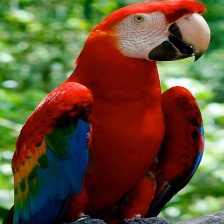
Species: SCARLET MACAW
Scientific name: ARA MACAO
ImageNet parent category: macaw